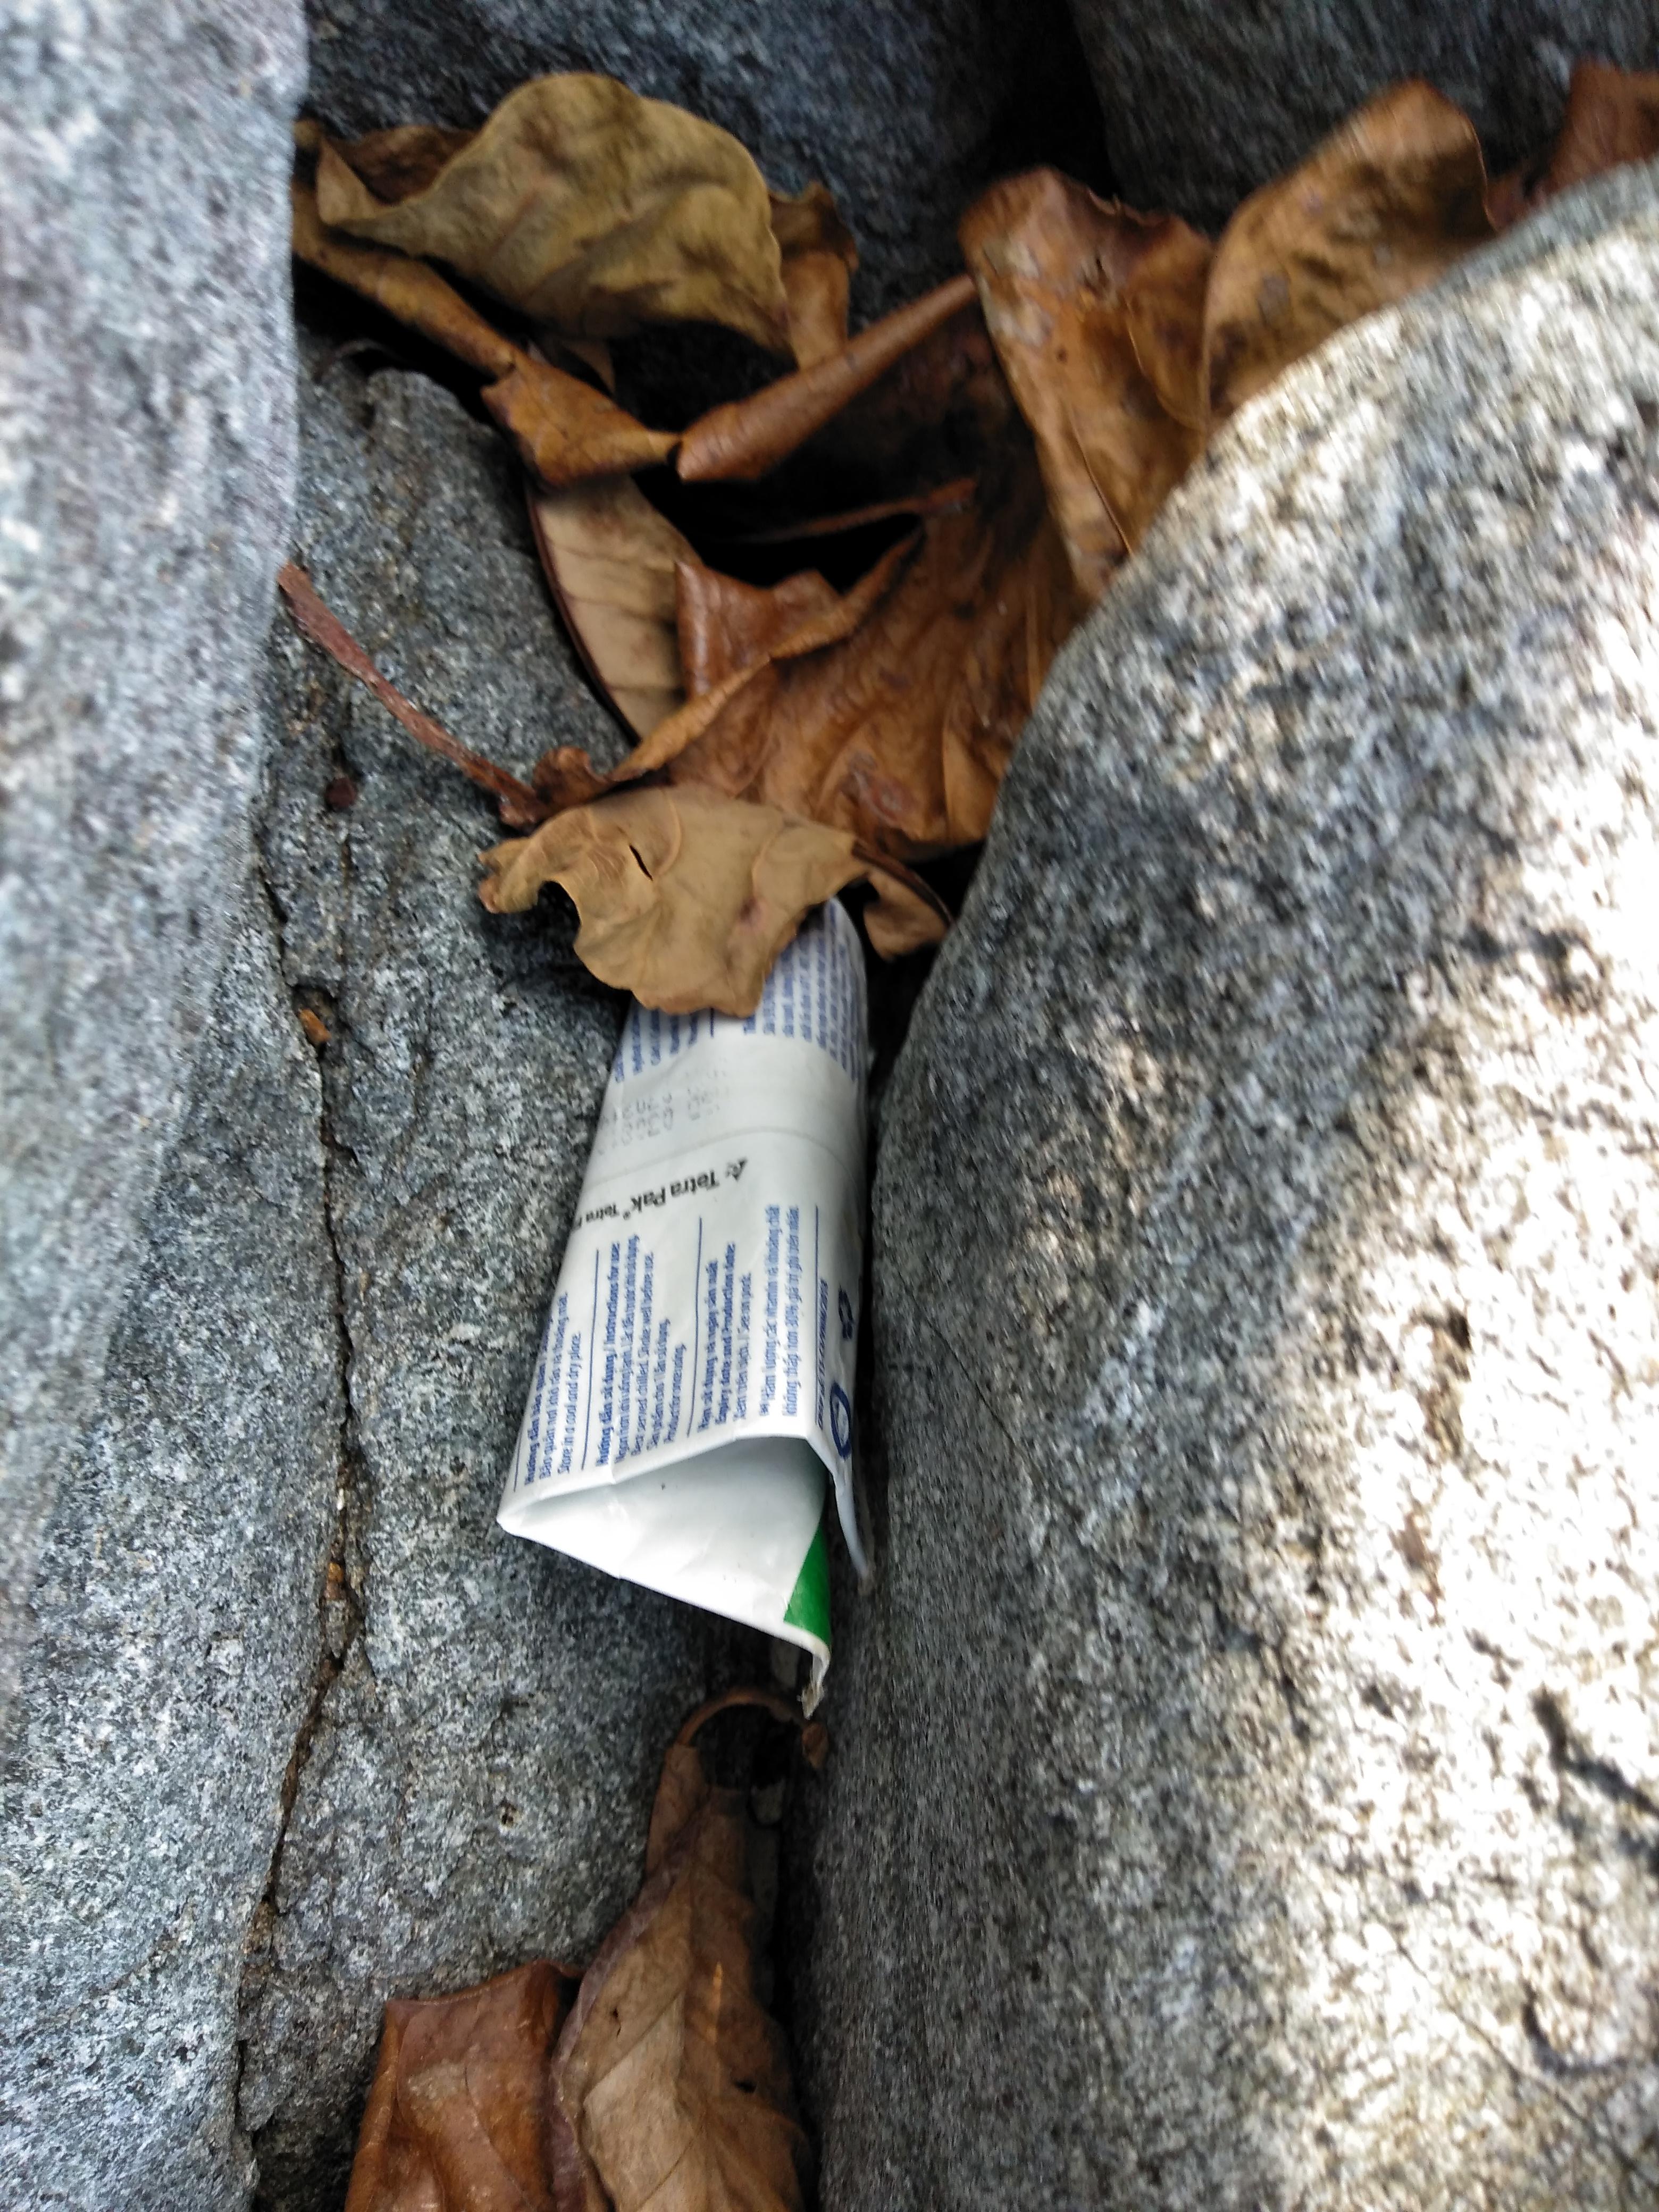
Object: Drink carton (Carton)